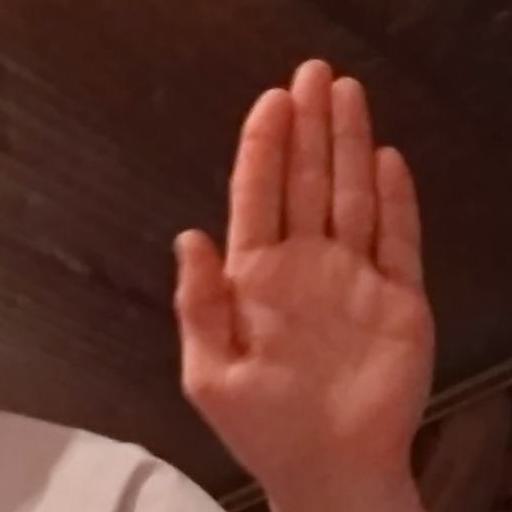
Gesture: stop